Invictaway

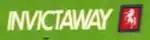
The most extensively used Invictaway logo

Invictaway was an express commuter coach service from Kent to London in the 1980s and 1990s, and was also a holding company for the emerging Arriva group. As a legal entity of the Maidstone & District bus company, after the cessation of the Invictaway coach services, the Invictaway company legal lettering persisted as a holding company for the Arriva subsidiaries in Kent, and some London operations. This company was based in the Armstrong Road M&D depot in Maidstone. This ceased in 1997 when the operations were reconstituted as Arriva London and Arriva Southern Counties.